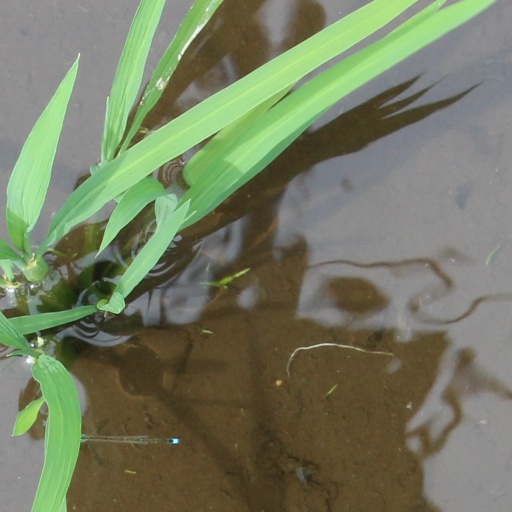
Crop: rice